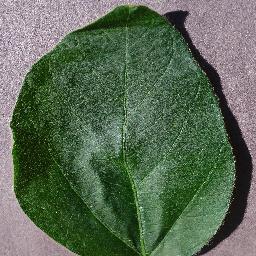
Label: Soybean___healthy